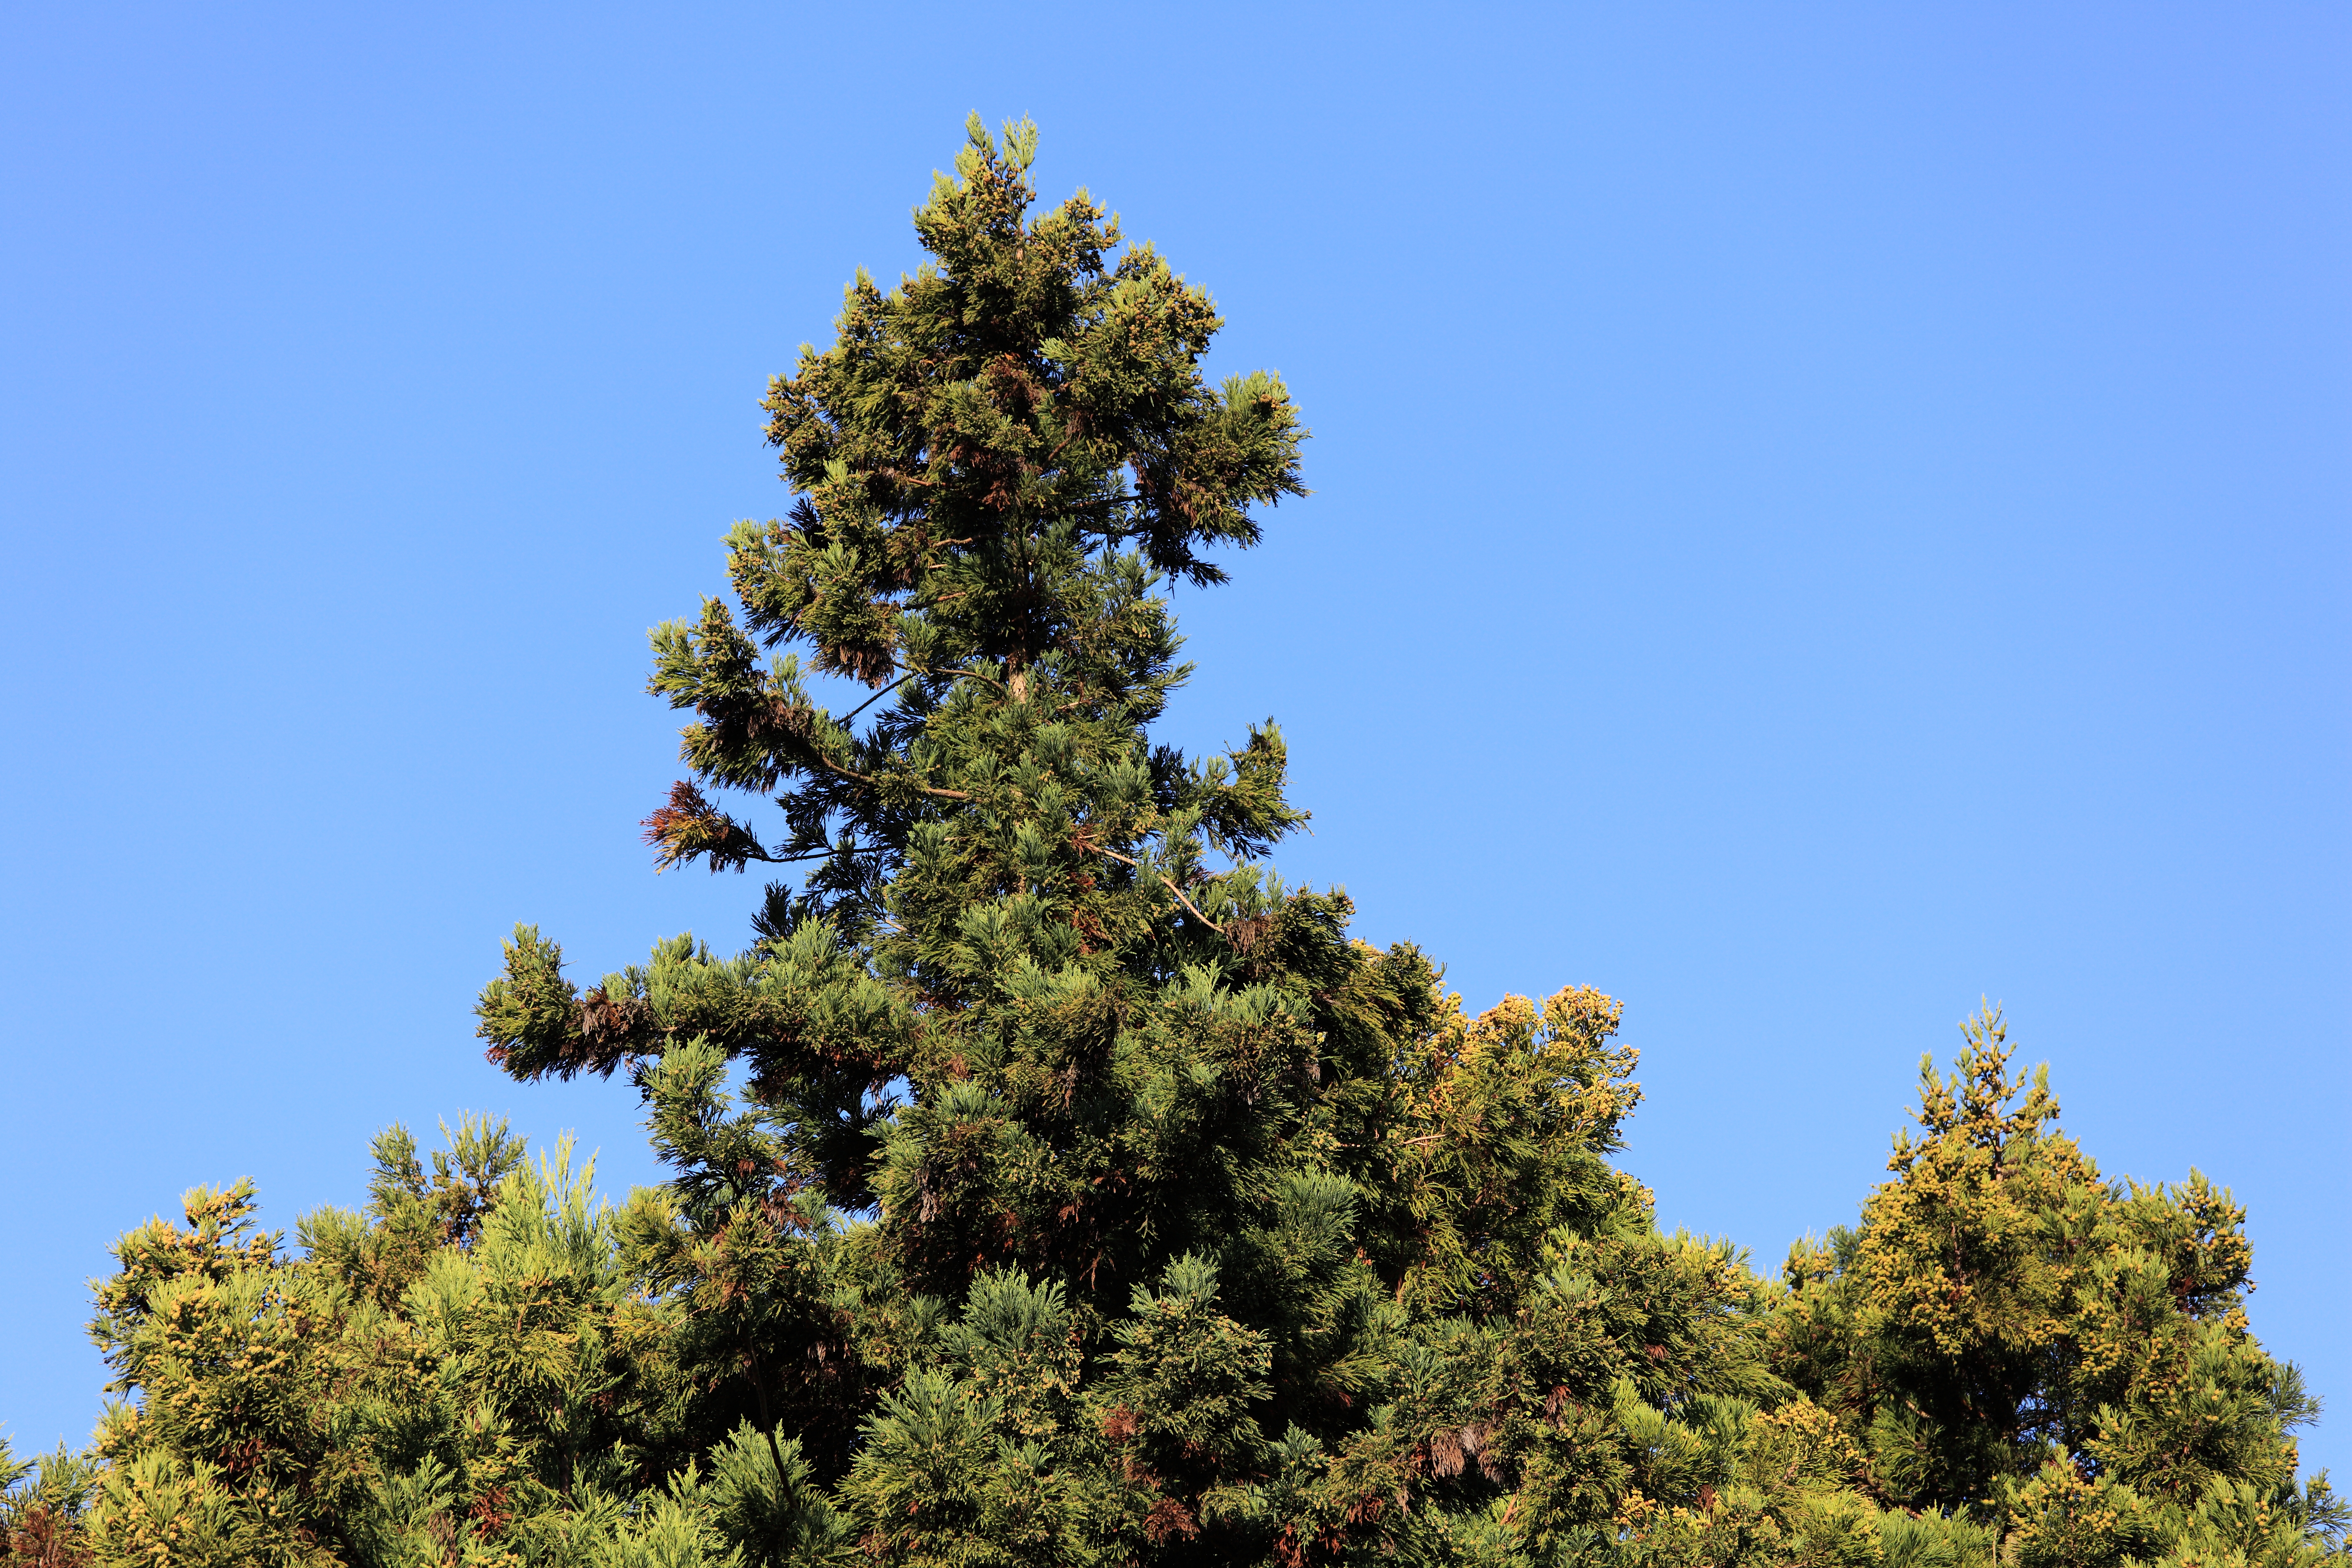
tree, branch, plant, sky, leaf, high, evergreen, autumn, botany, fir, conifer, treetop, spruce, shrine, 5d, hires, japonica, markii, larch, ecosystem, hi, res, resolution, gunma, maebashi, sugi, akagijinja, cryptomeria, biome, pine family, woody plant, temperate coniferous forest, land plant